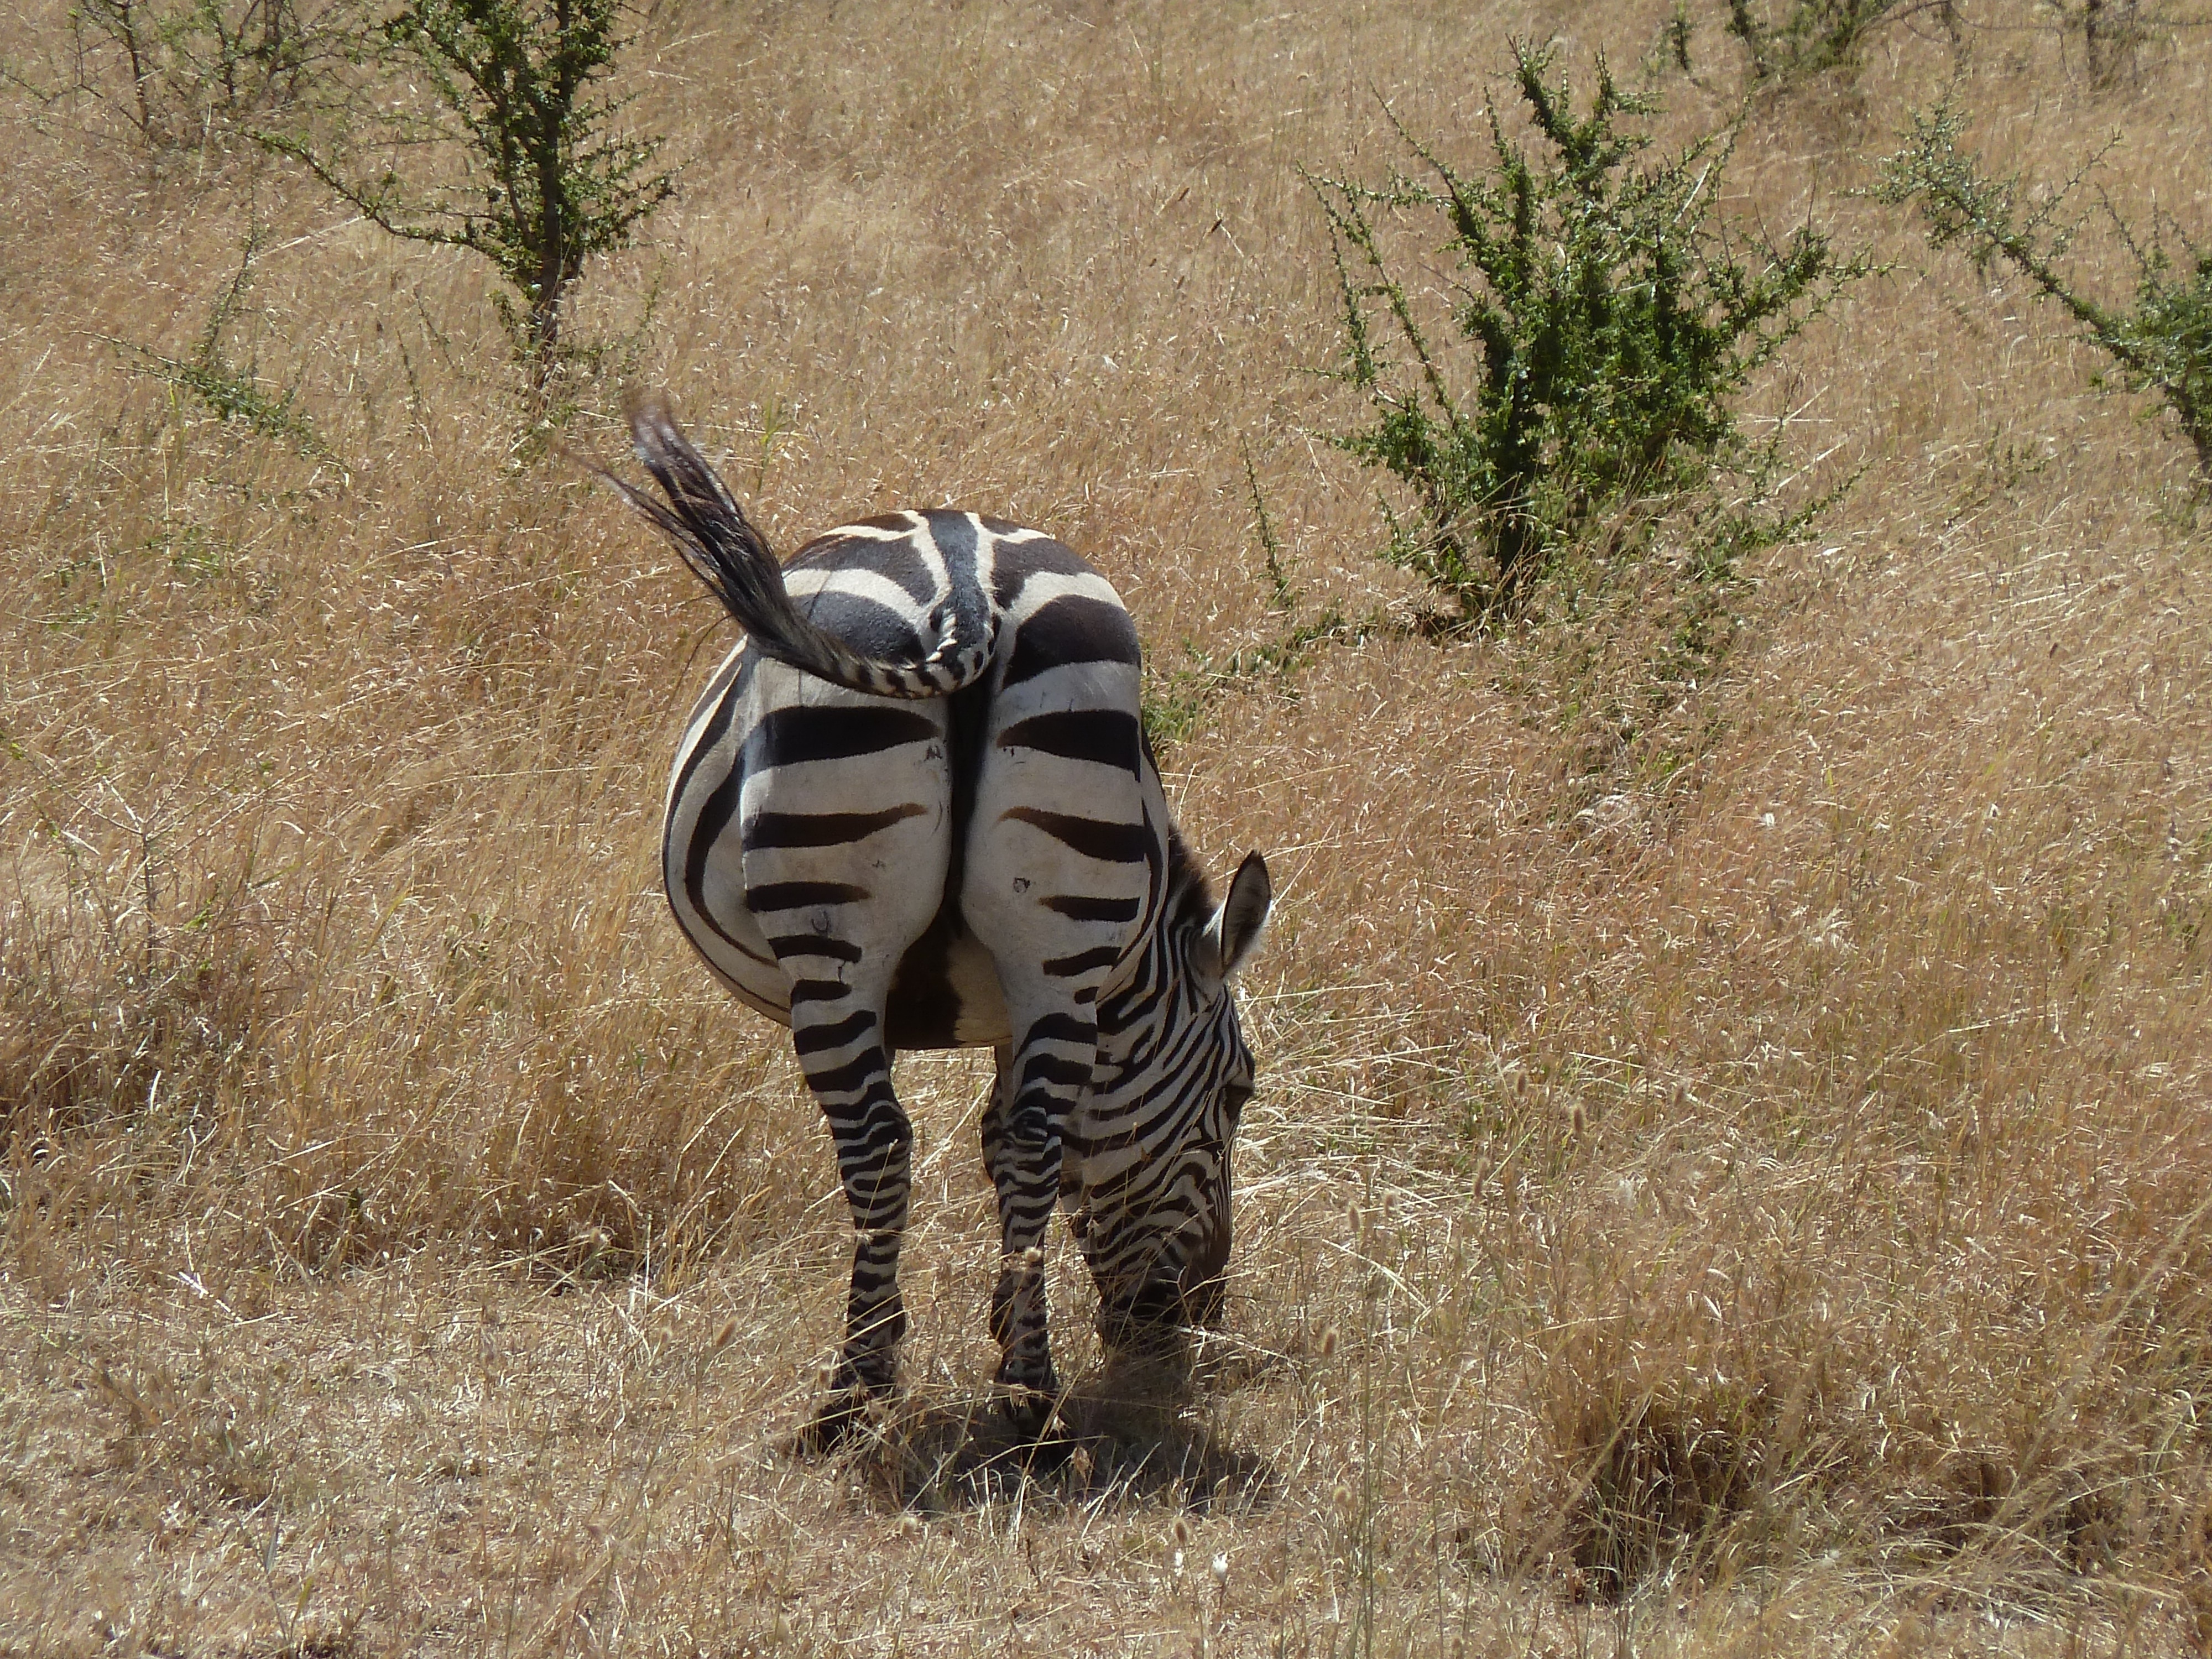
adventure, wildlife, africa, mammal, fauna, savanna, black white, zebra, animal world, safari, wild animals, zebra stripes